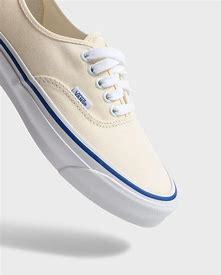
Brand: Vans
Model: Authentic